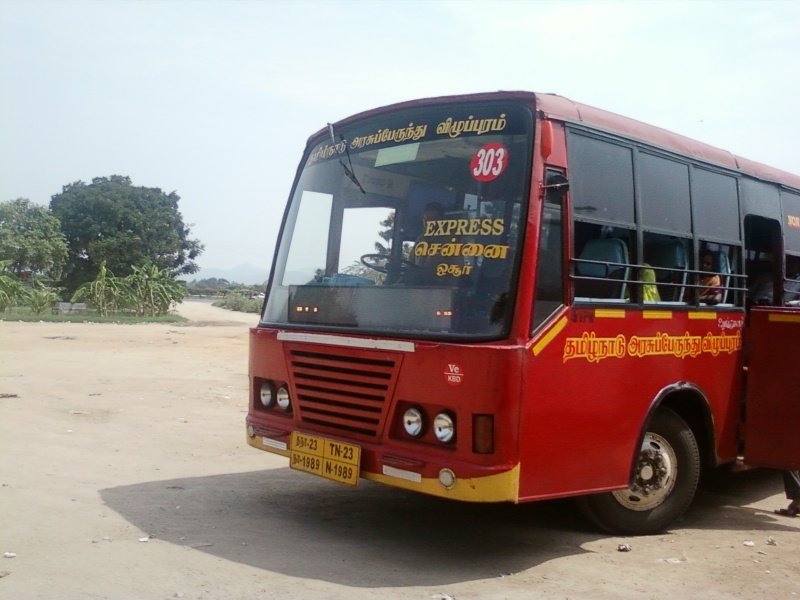
A TNSTC bus with an LED sign.